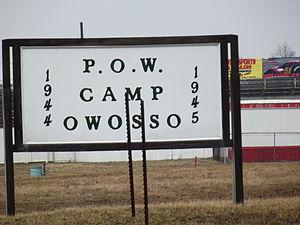
Les prisonniers de guerre allemands aux États-Unis étaient des soldats allemands capturés pendant la Seconde Guerre mondiale, et internés comme prisonniers de guerre dans divers camps américains. En tout, 425 000 prisonniers allemands ont vécu dans 700 camps à travers les États-Unis pendant la Seconde Guerre mondiale.